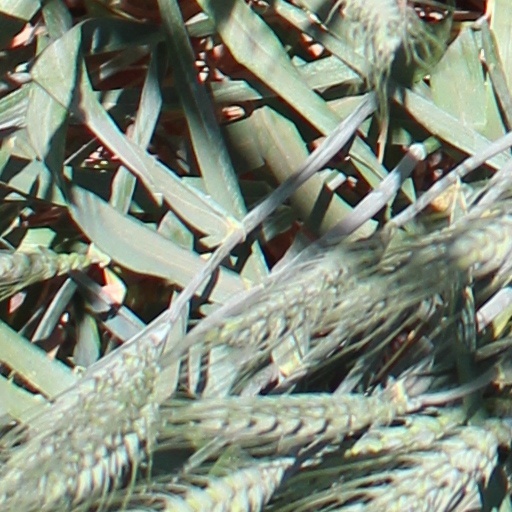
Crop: wheat